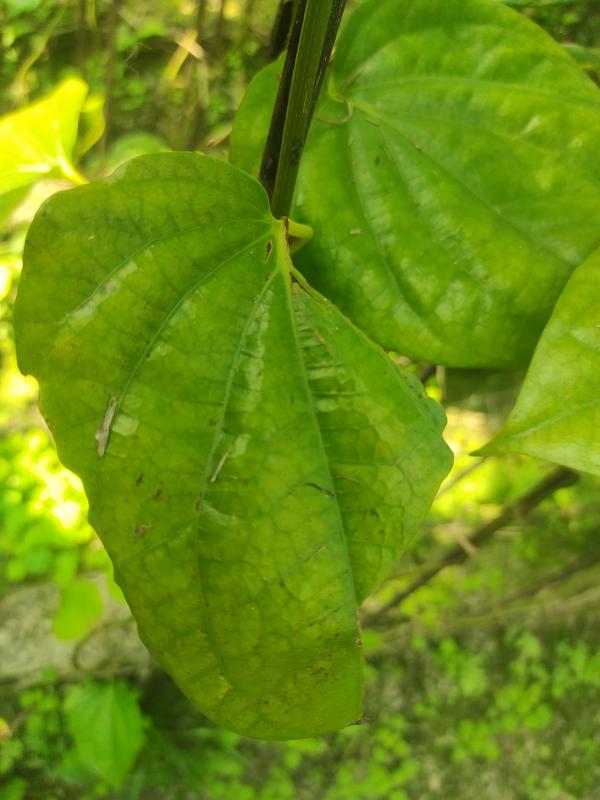
Label: Fungal_Brown_Spot_Disease